South Africa at the 2000 Summer Olympics

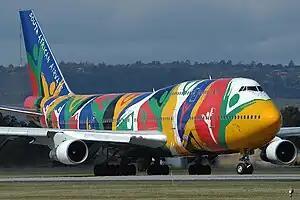
The SAA Boeing 747-300 "Ndizani" that had flown the athletes to Sydney.

South Africa returned two of the archers that had competed four years earlier. Again, Lewis had the nation's only victory.